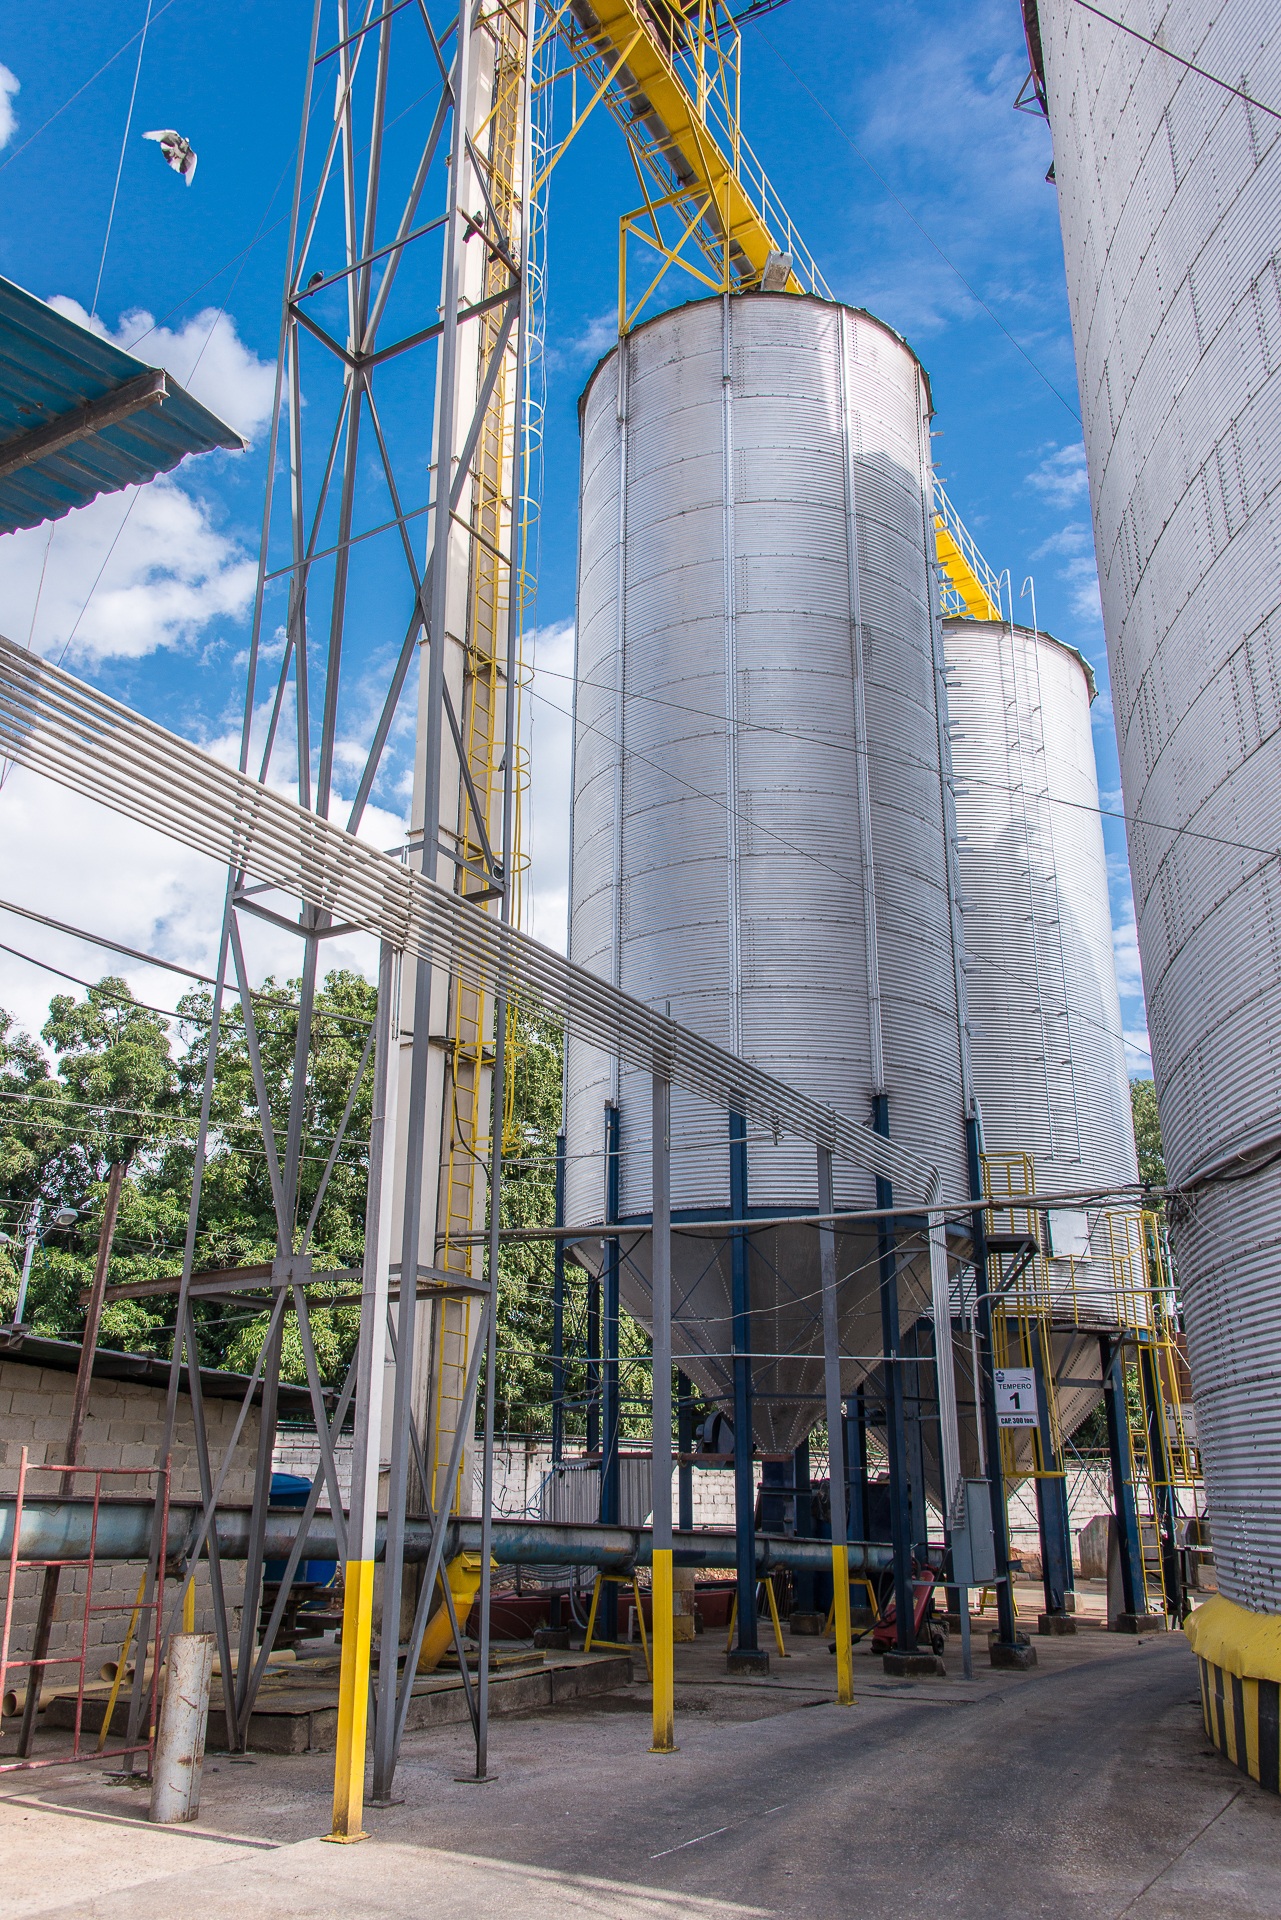
vehicle, mast, industry, energy, silo, grain storage, storage silos, storage flour